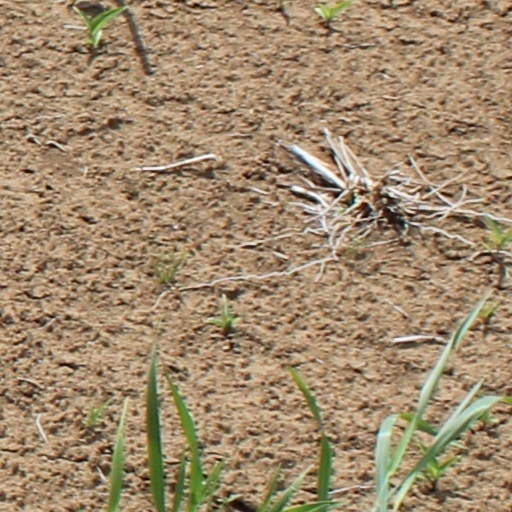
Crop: wheat